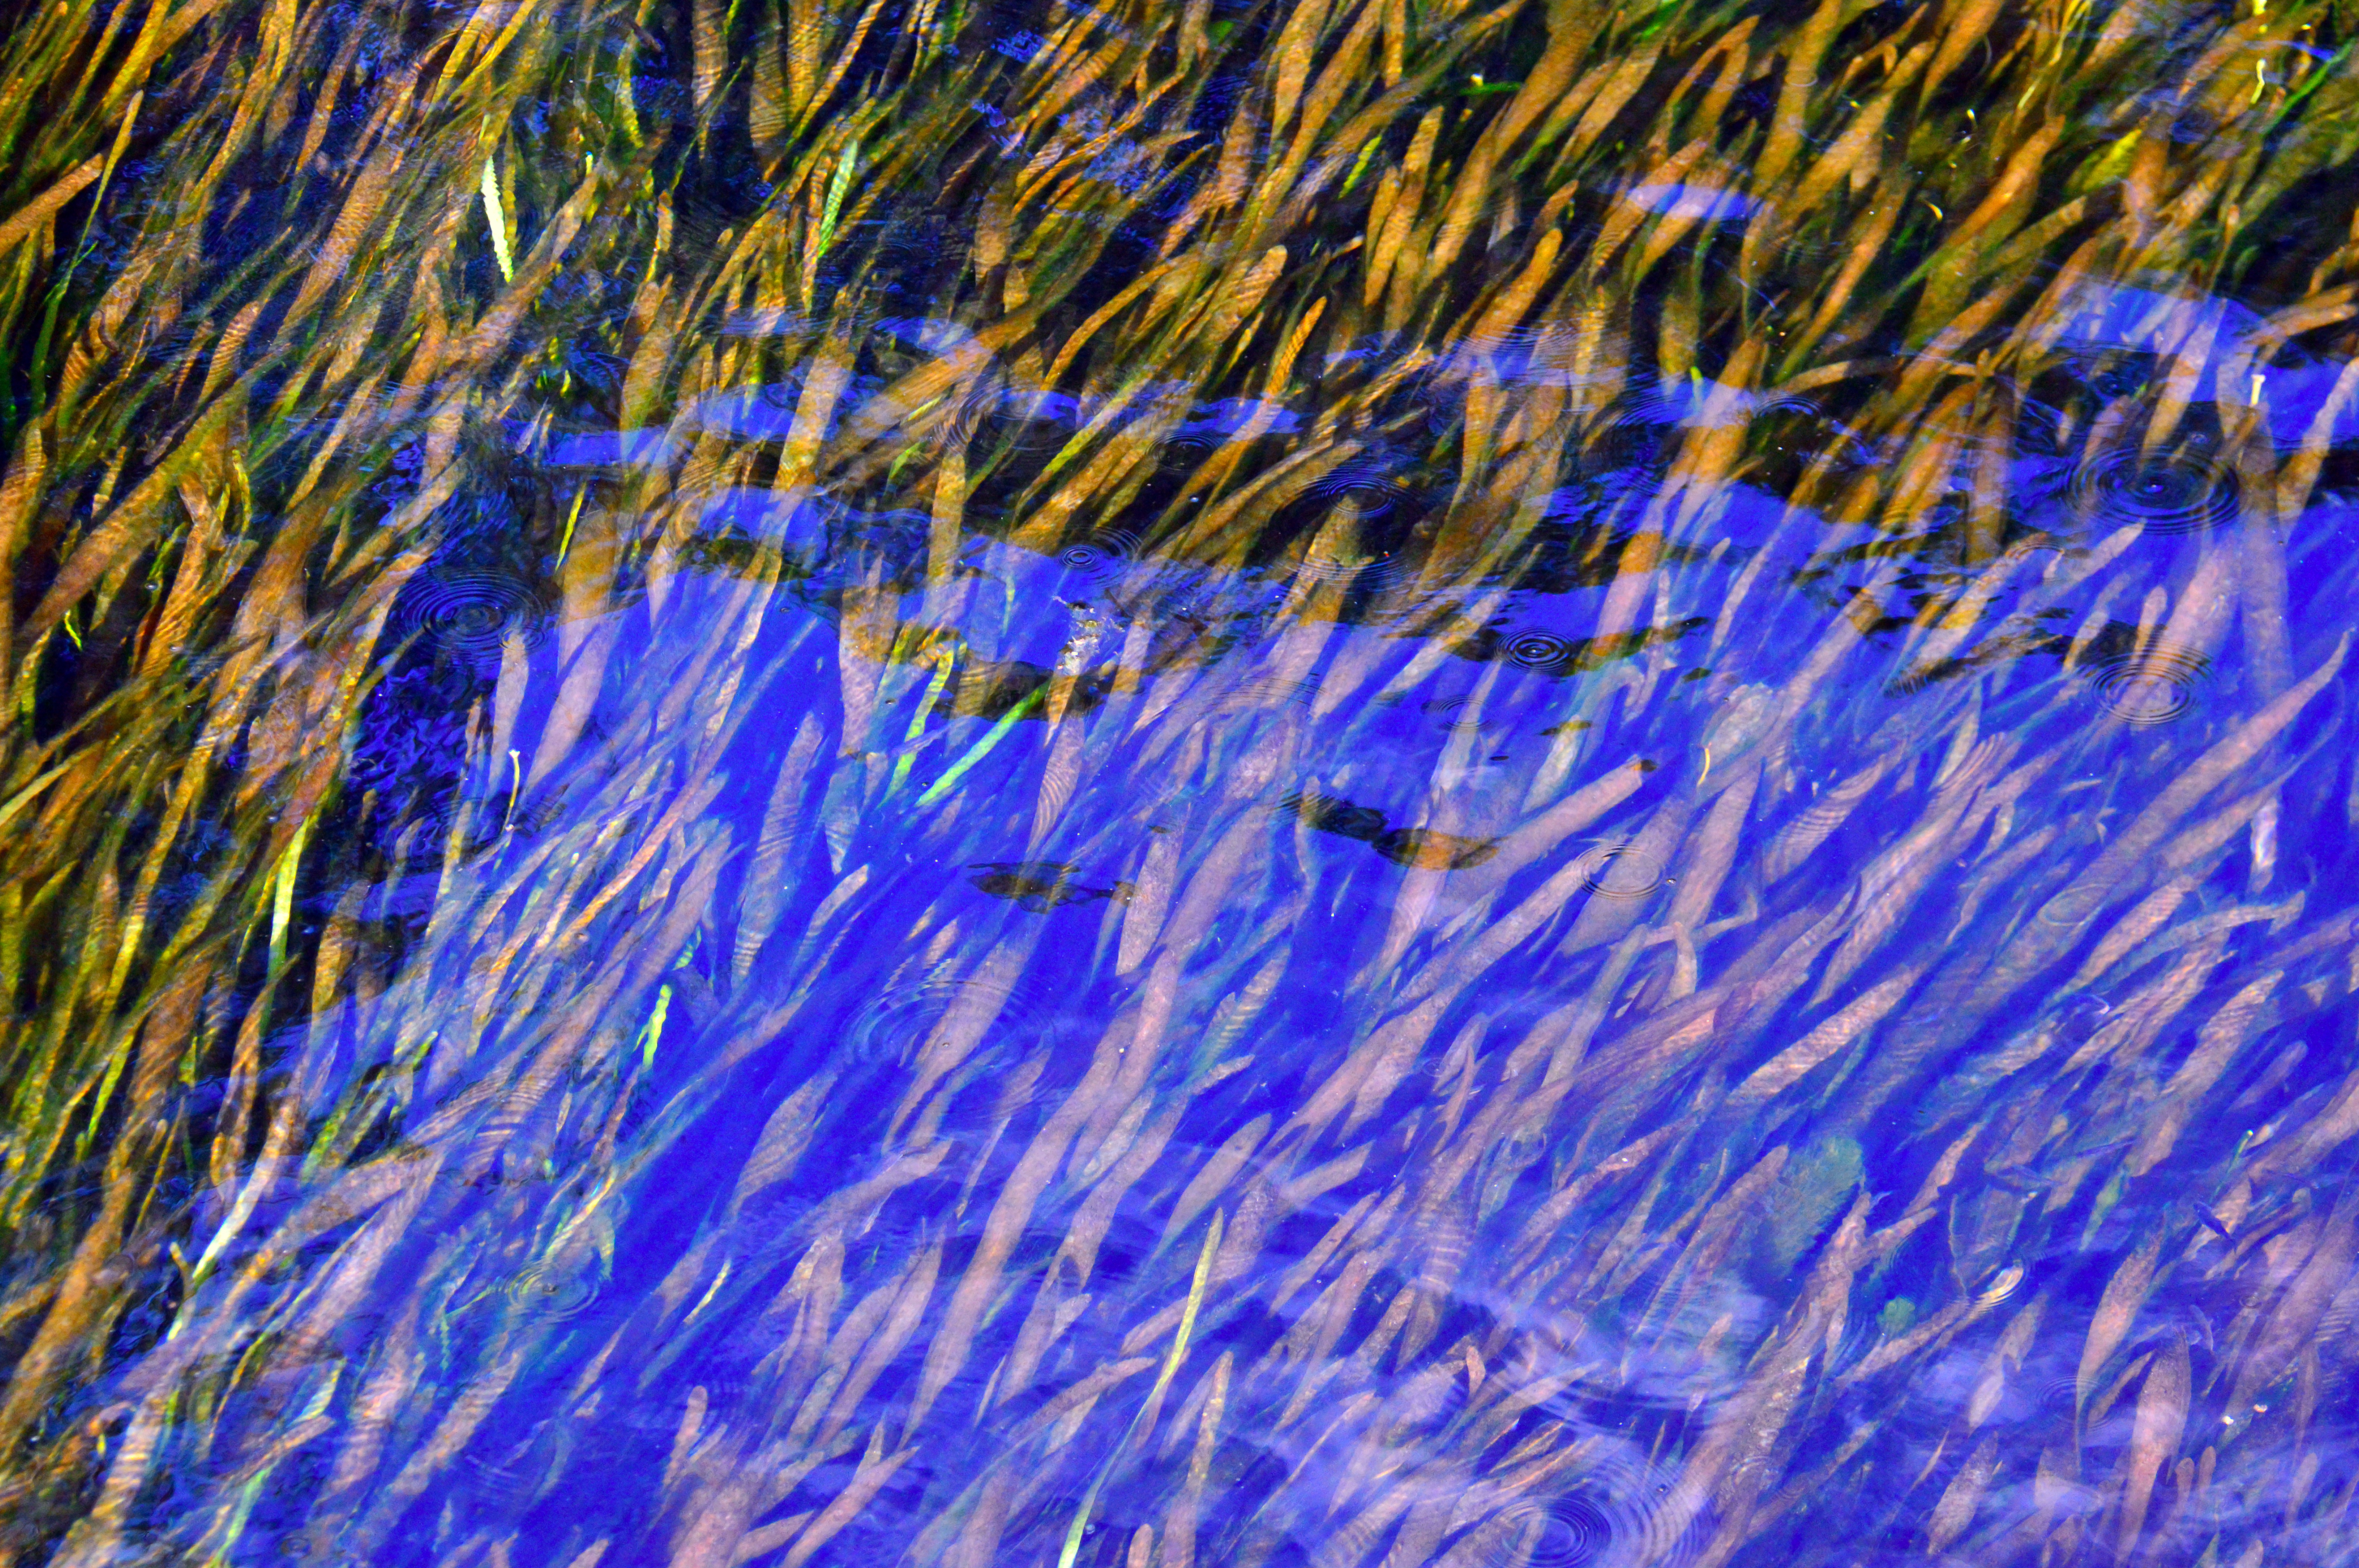
pattern, abstract, texture, wallpaper, color, art, design, illustration, colorful, backdrop, bright, blue, graphic, light, space, modern, decoration, element, white, effect, concept, dark, artistic, style, water, lily, surface, lake, pond, plant, background, nature, landscape, flower, aquatic, beautiful, river, leaf, flora, beauty, underwater, green, pads, garden, summer, reflection, lotus, under, purple, grass, grass family, organism, tree, sky, branch, phragmites, lavender, computer wallpaper